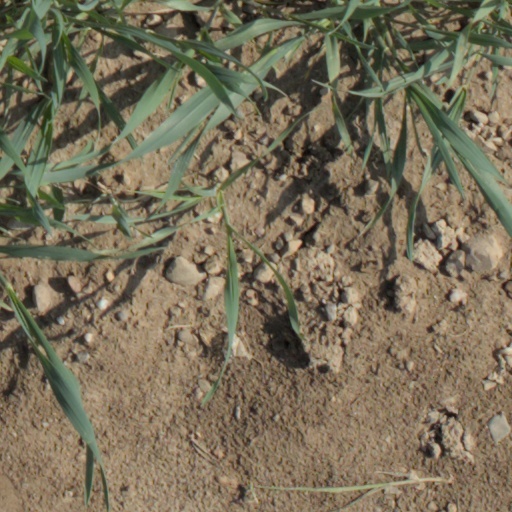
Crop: wheat